Pavilion Lake

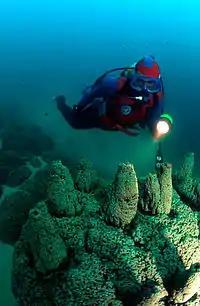
Microbialite towers with NASA diver, 50 - 60 feet deep in Pavilion Lake.

Part of a karst formation, the lake is most notable for being home to colonies of microbialites, a type of stromatolite. Colonies of microbialites grow from depths of 5 to 55 meters. Low sedimentation rates may allow for continued development of these colonies. One estimate puts microbialite growth at 0.05 mm per year within the last 1,000 years. Research at Pavilion Lake has suggested that most biological activity in microbialite structures occurs near the surface of these structures. The lake's harsh geochemical environment prevents the development of metazoan grazers, also allowing for microbialite development.